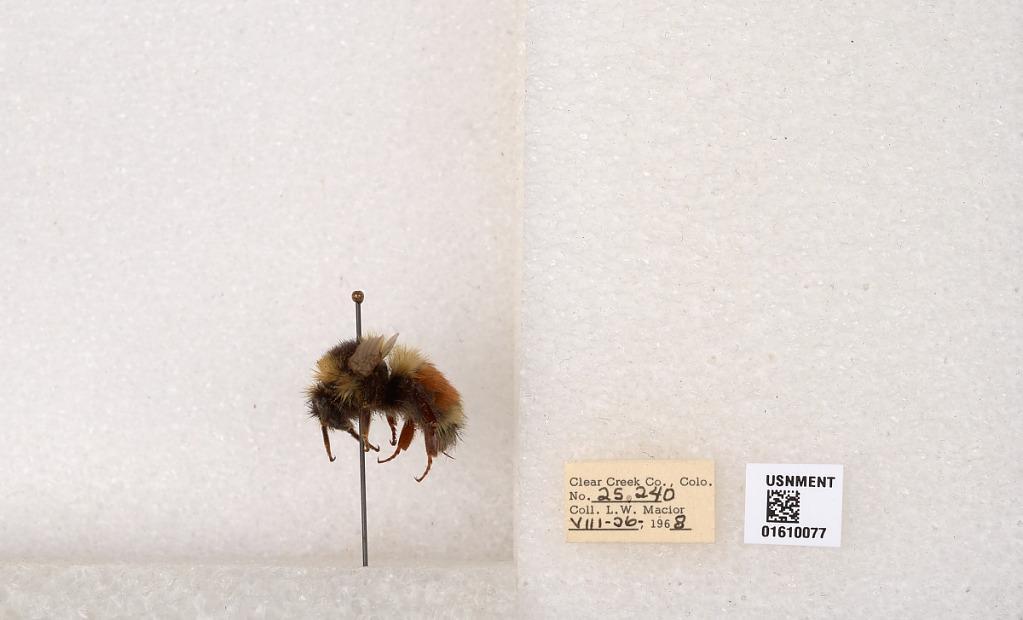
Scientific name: Bombus (Pyrobombus) sylvicola Kirby
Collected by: L. Macior
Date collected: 1968-8-26
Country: United States
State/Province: Colorado
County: Clear Creek
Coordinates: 39.6891, -105.644